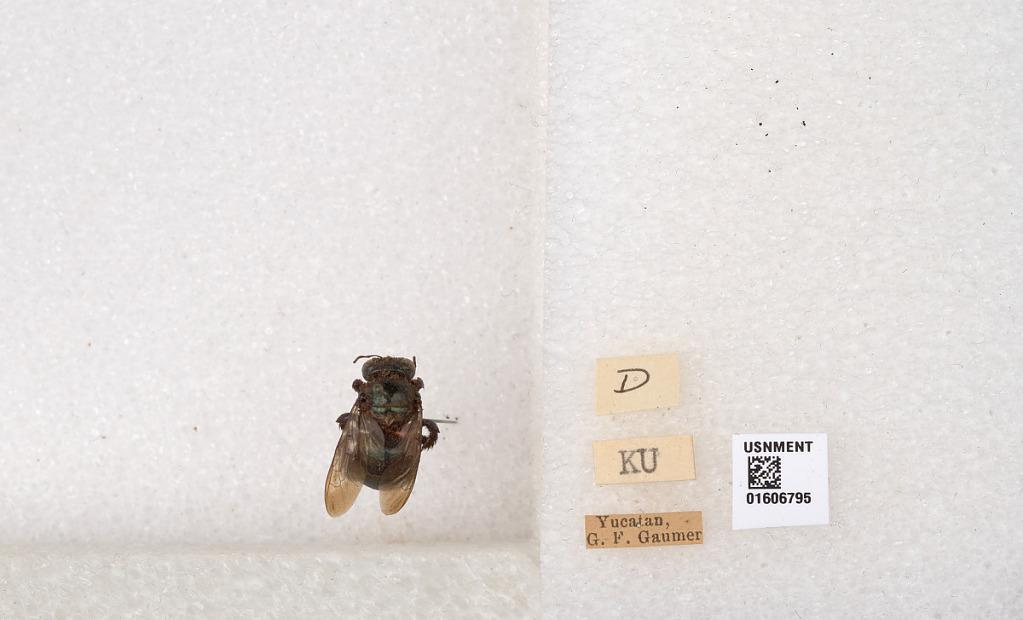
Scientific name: Xylocopa (Schonnherria) barbatella Cockerell
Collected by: G. Gaumer
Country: Mexico
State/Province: Yucatan